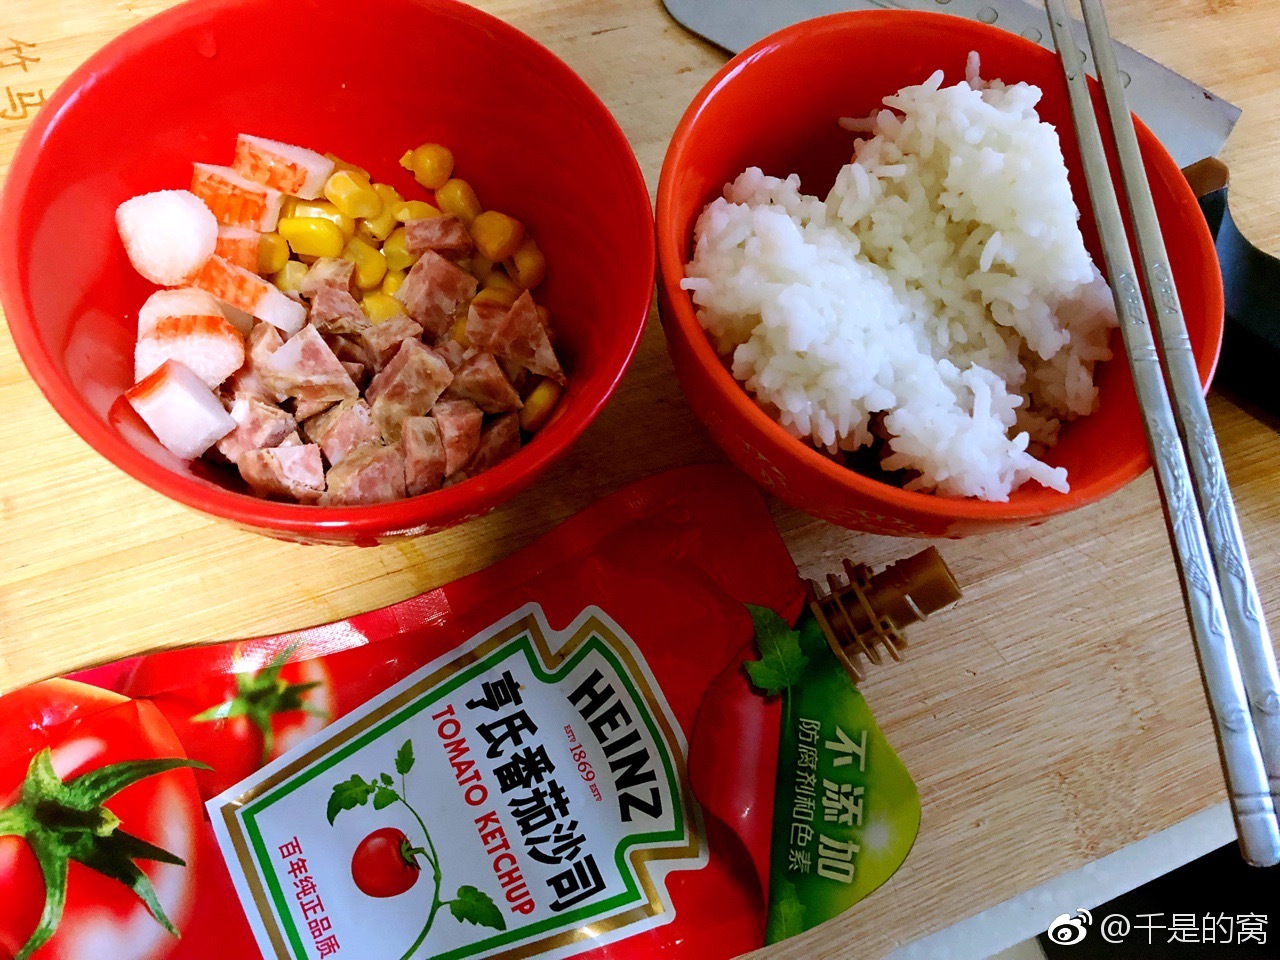
Label: trash